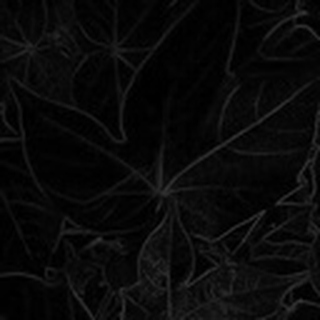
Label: healthy_cotton